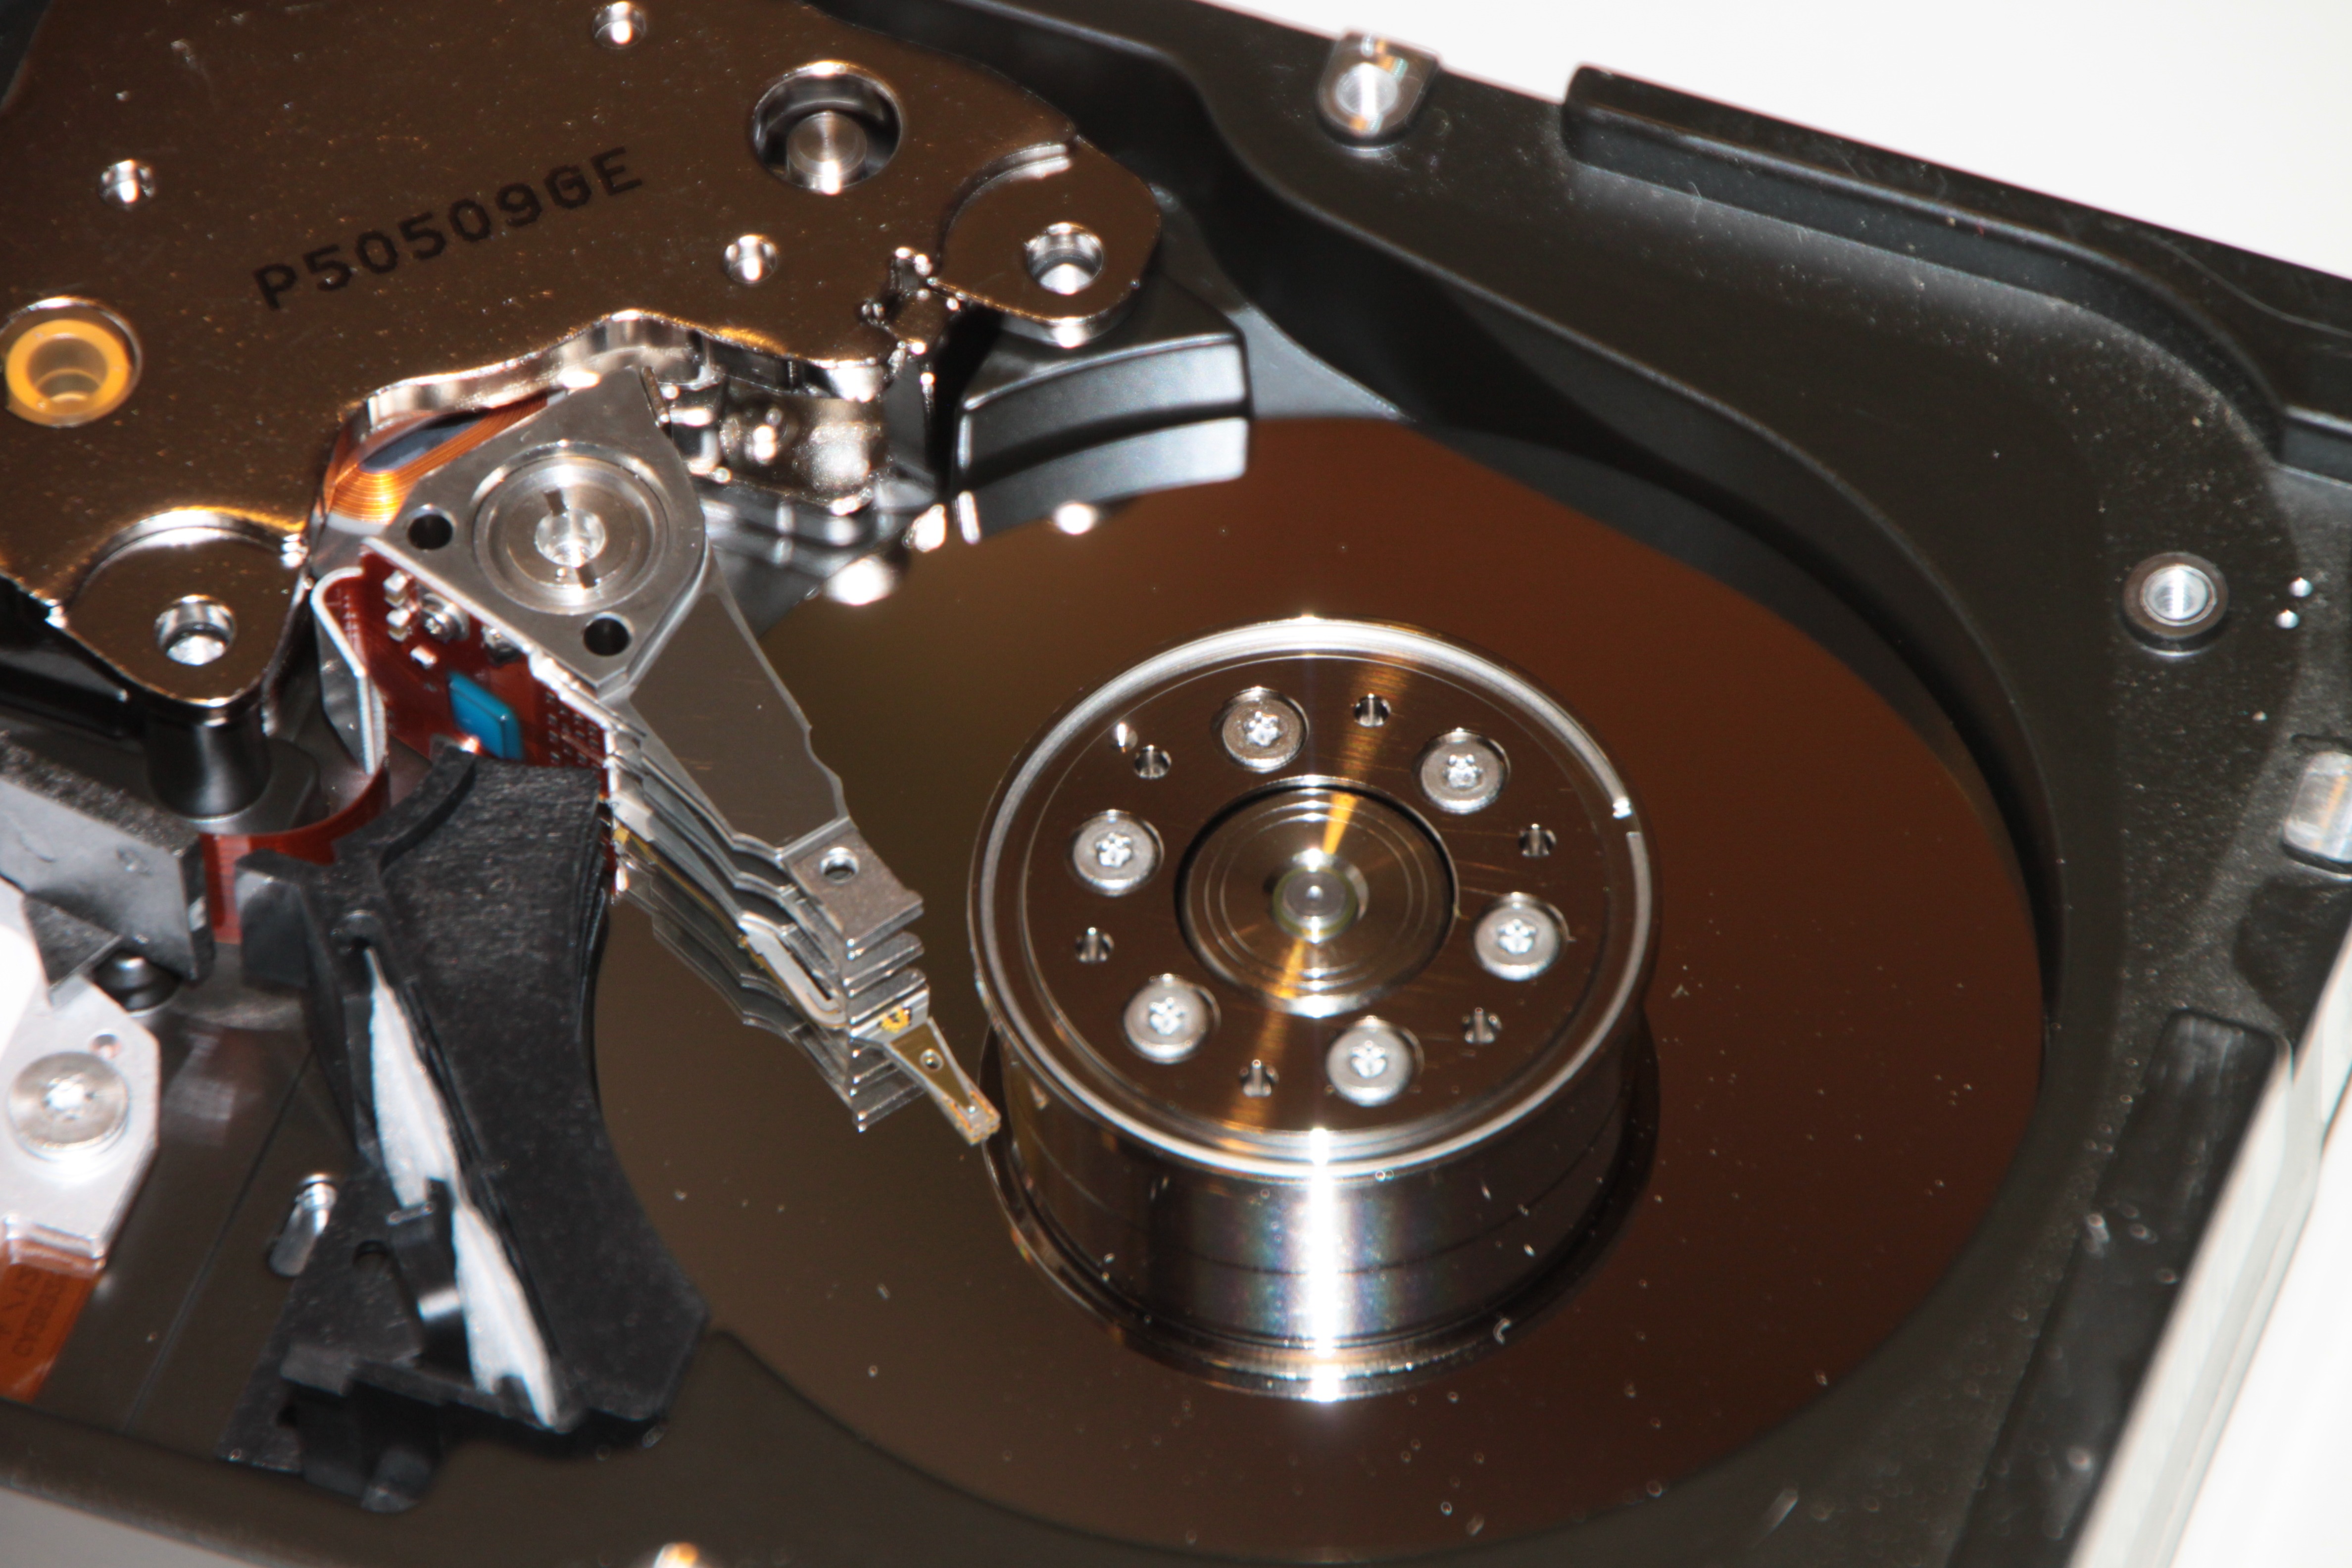
computer, technology, wheel, vehicle, motorcycle, drive, metal, steering wheel, storage, silver, engine, mirror, hard, disk, data, hdd, hard disk, data storage, hard disk drive, scsi